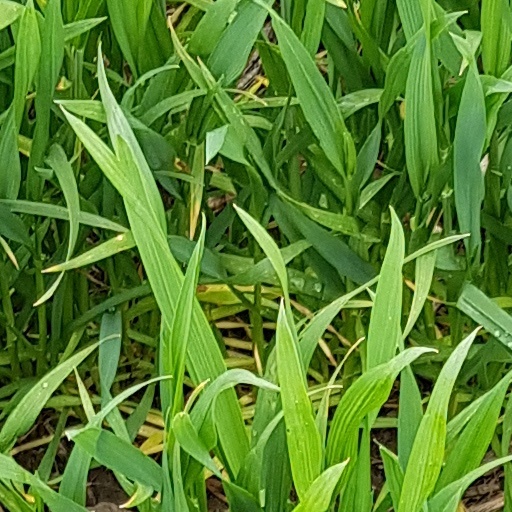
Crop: wheat